Mangrove horseshoe crab

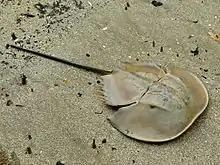
Mangrove horseshoe crab in Bako National Park, Malaysia

The basic body plan of a horseshoe crab consists of three parts: the prosoma, the opisthosoma and the tail (telson). The prosoma is the large, dome-shaped frontal part at the carapace. The smaller rear carapace with spines on the edge is the opisthosoma. The rear extension that looks like a spike is the telson, which is commonly described as the tail. Uniquely among the horseshoe crabs, the cross section of the tail of the mangrove horseshoe crab is rounded. It is essentially triangular in the other species. The tail is used to turn itself right side up when overturned.